Pelling

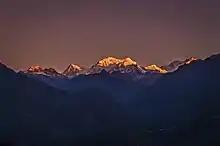
Sunrise over the Mount Kangchenjunga at Pelling, Sikkim, India.

Pelling (པད་གླིང་། ) is a hill station in ( རྒྱལ་ཤིང་རྫོང་།) Gyalshing district of Sikkim, India. Pelling is nestled at an altitude of . The town is located at a distance of 10 km from Gyalshing city, the district headquarters and 131 km from Gangtok. A regular bus service connects the two towns. However, with the influx of tourists, the region is undergoing a metamorphosis, with the roads being repaired and hotels being set up.